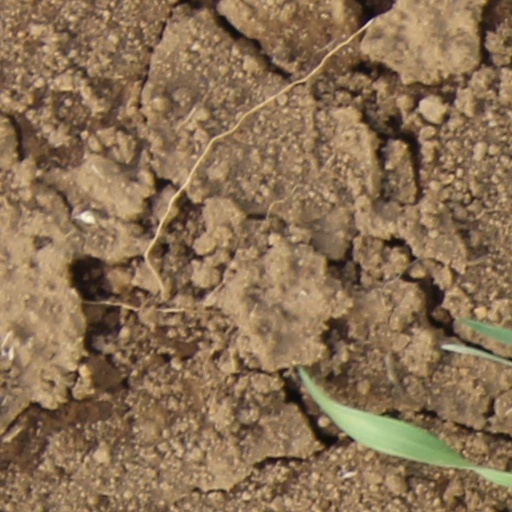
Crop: wheat